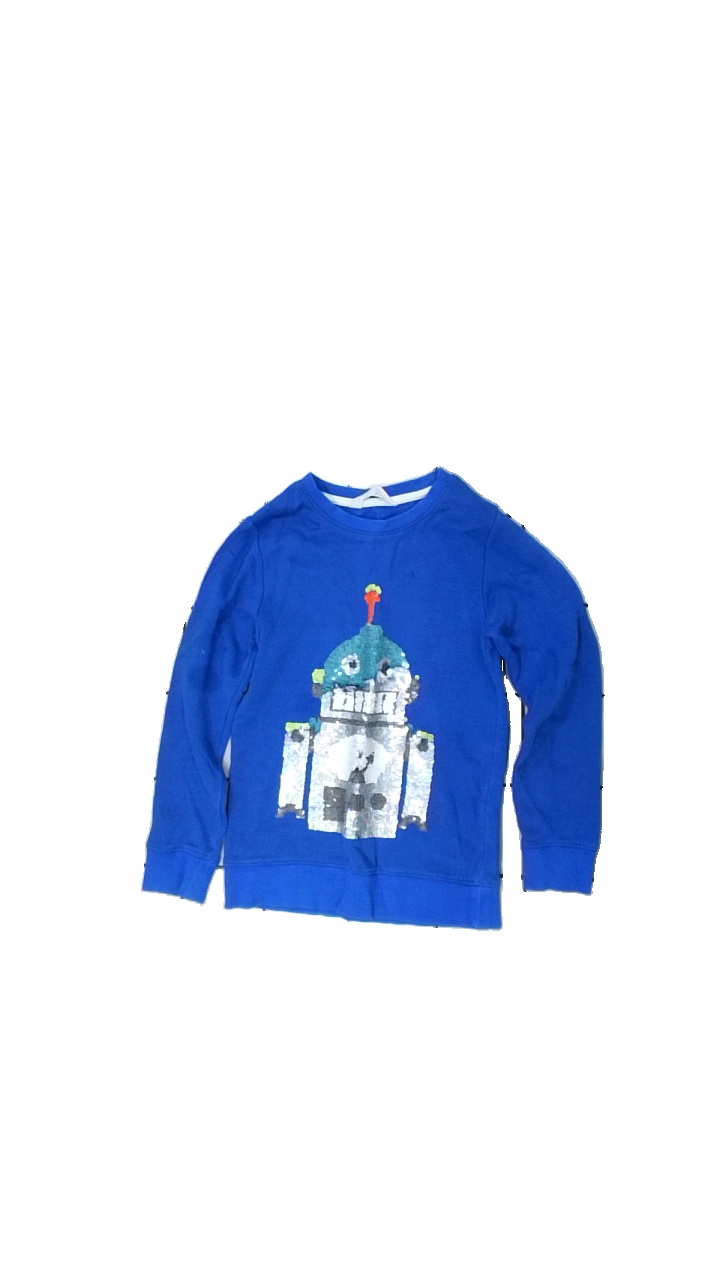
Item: Sweater (Children)
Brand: H&m
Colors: Blue, White, Green, Multicolor
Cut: Regular, C-collar
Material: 80% cotton, 20% polyester
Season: All
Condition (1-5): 3
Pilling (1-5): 2
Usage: Export
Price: <50